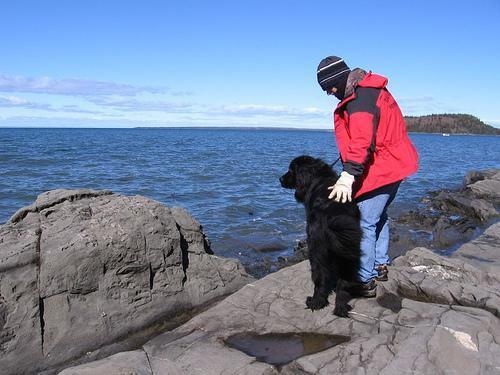
Newfoundland